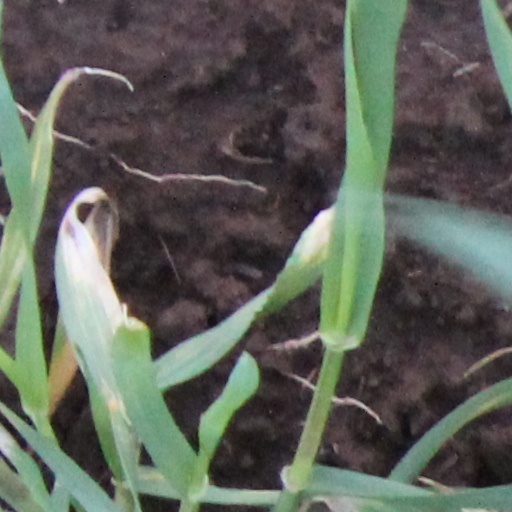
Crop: wheat